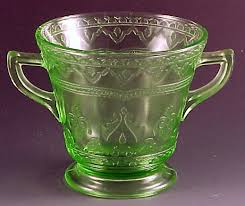
Label: glass